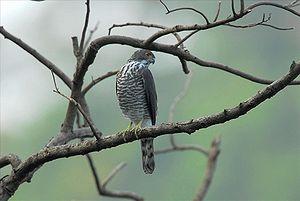
L'Épervier besra est une espèce d'oiseau de la famille des Accipitridae.